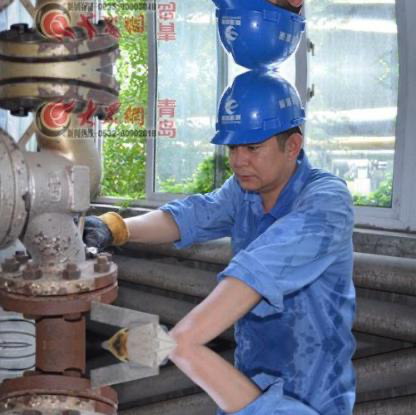
Objects in the image:
label: helmet
label: helmet